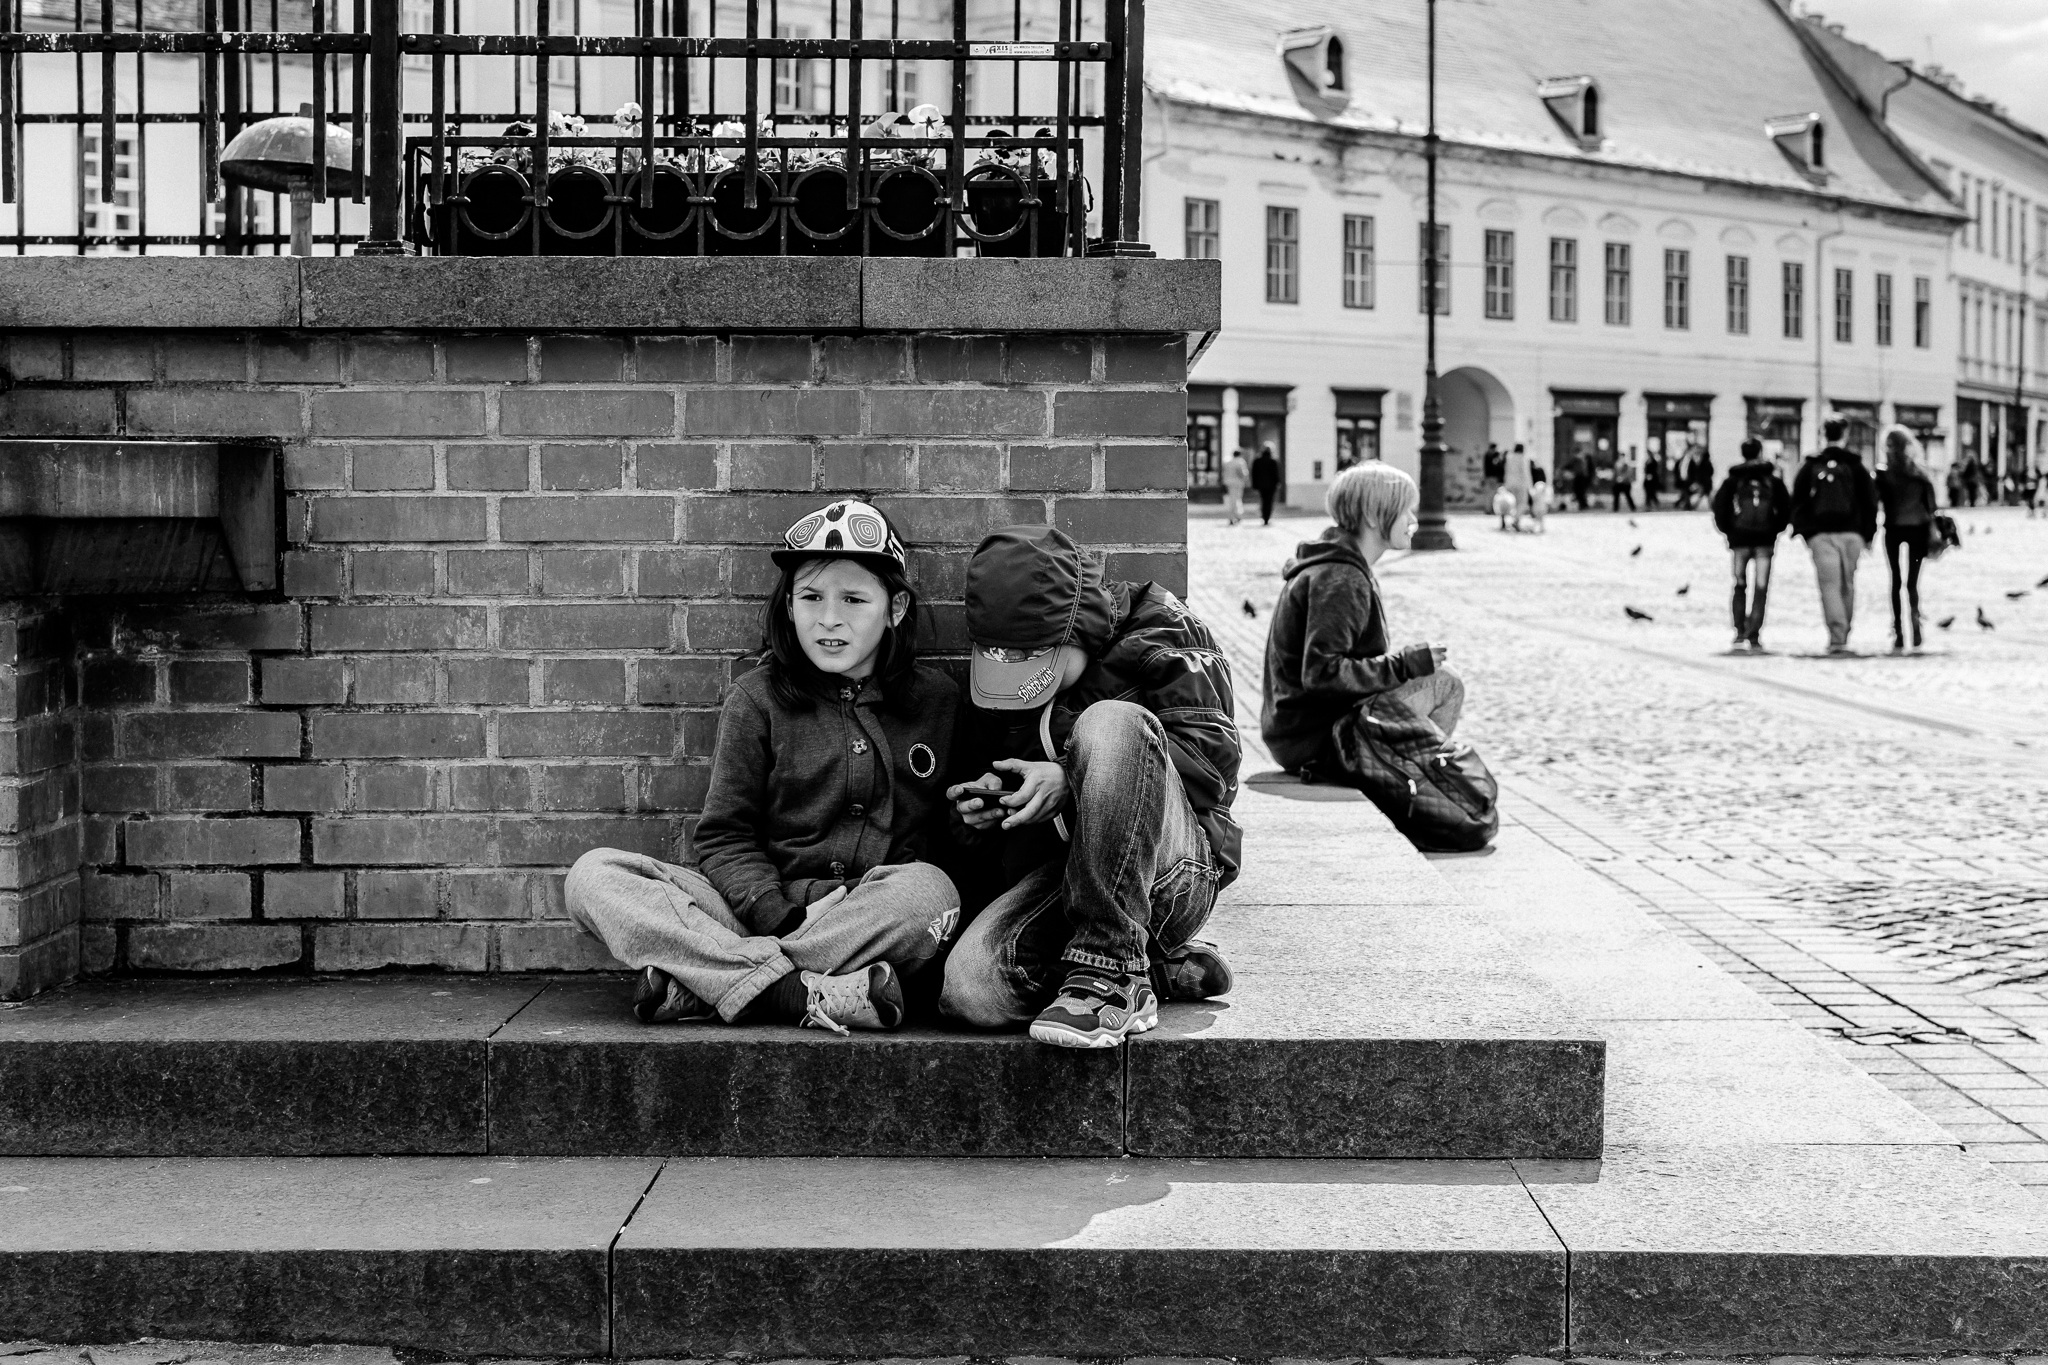
black and white, people, road, white, street, photography, black, monochrome, infrastructure, photograph, image, monochrome photography, human positions